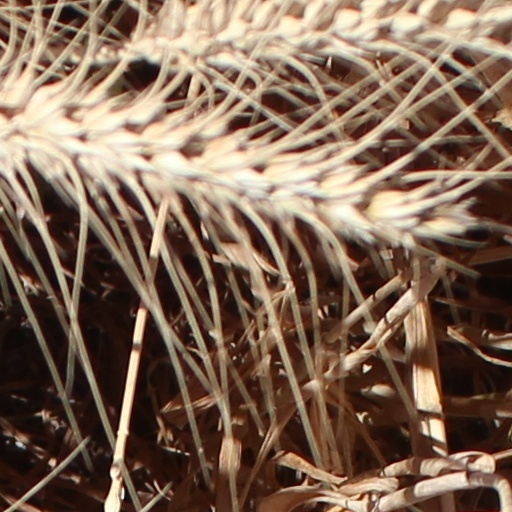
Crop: wheat